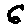
Label: 6